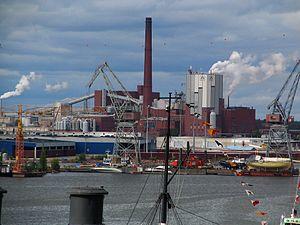
Cet article est une liste partielle des bâtiments conçus par Alvar Aalto.
Sunila est une société de l'industrie forestière basée dans le quartier de Sunila à Kotka en Finlande.